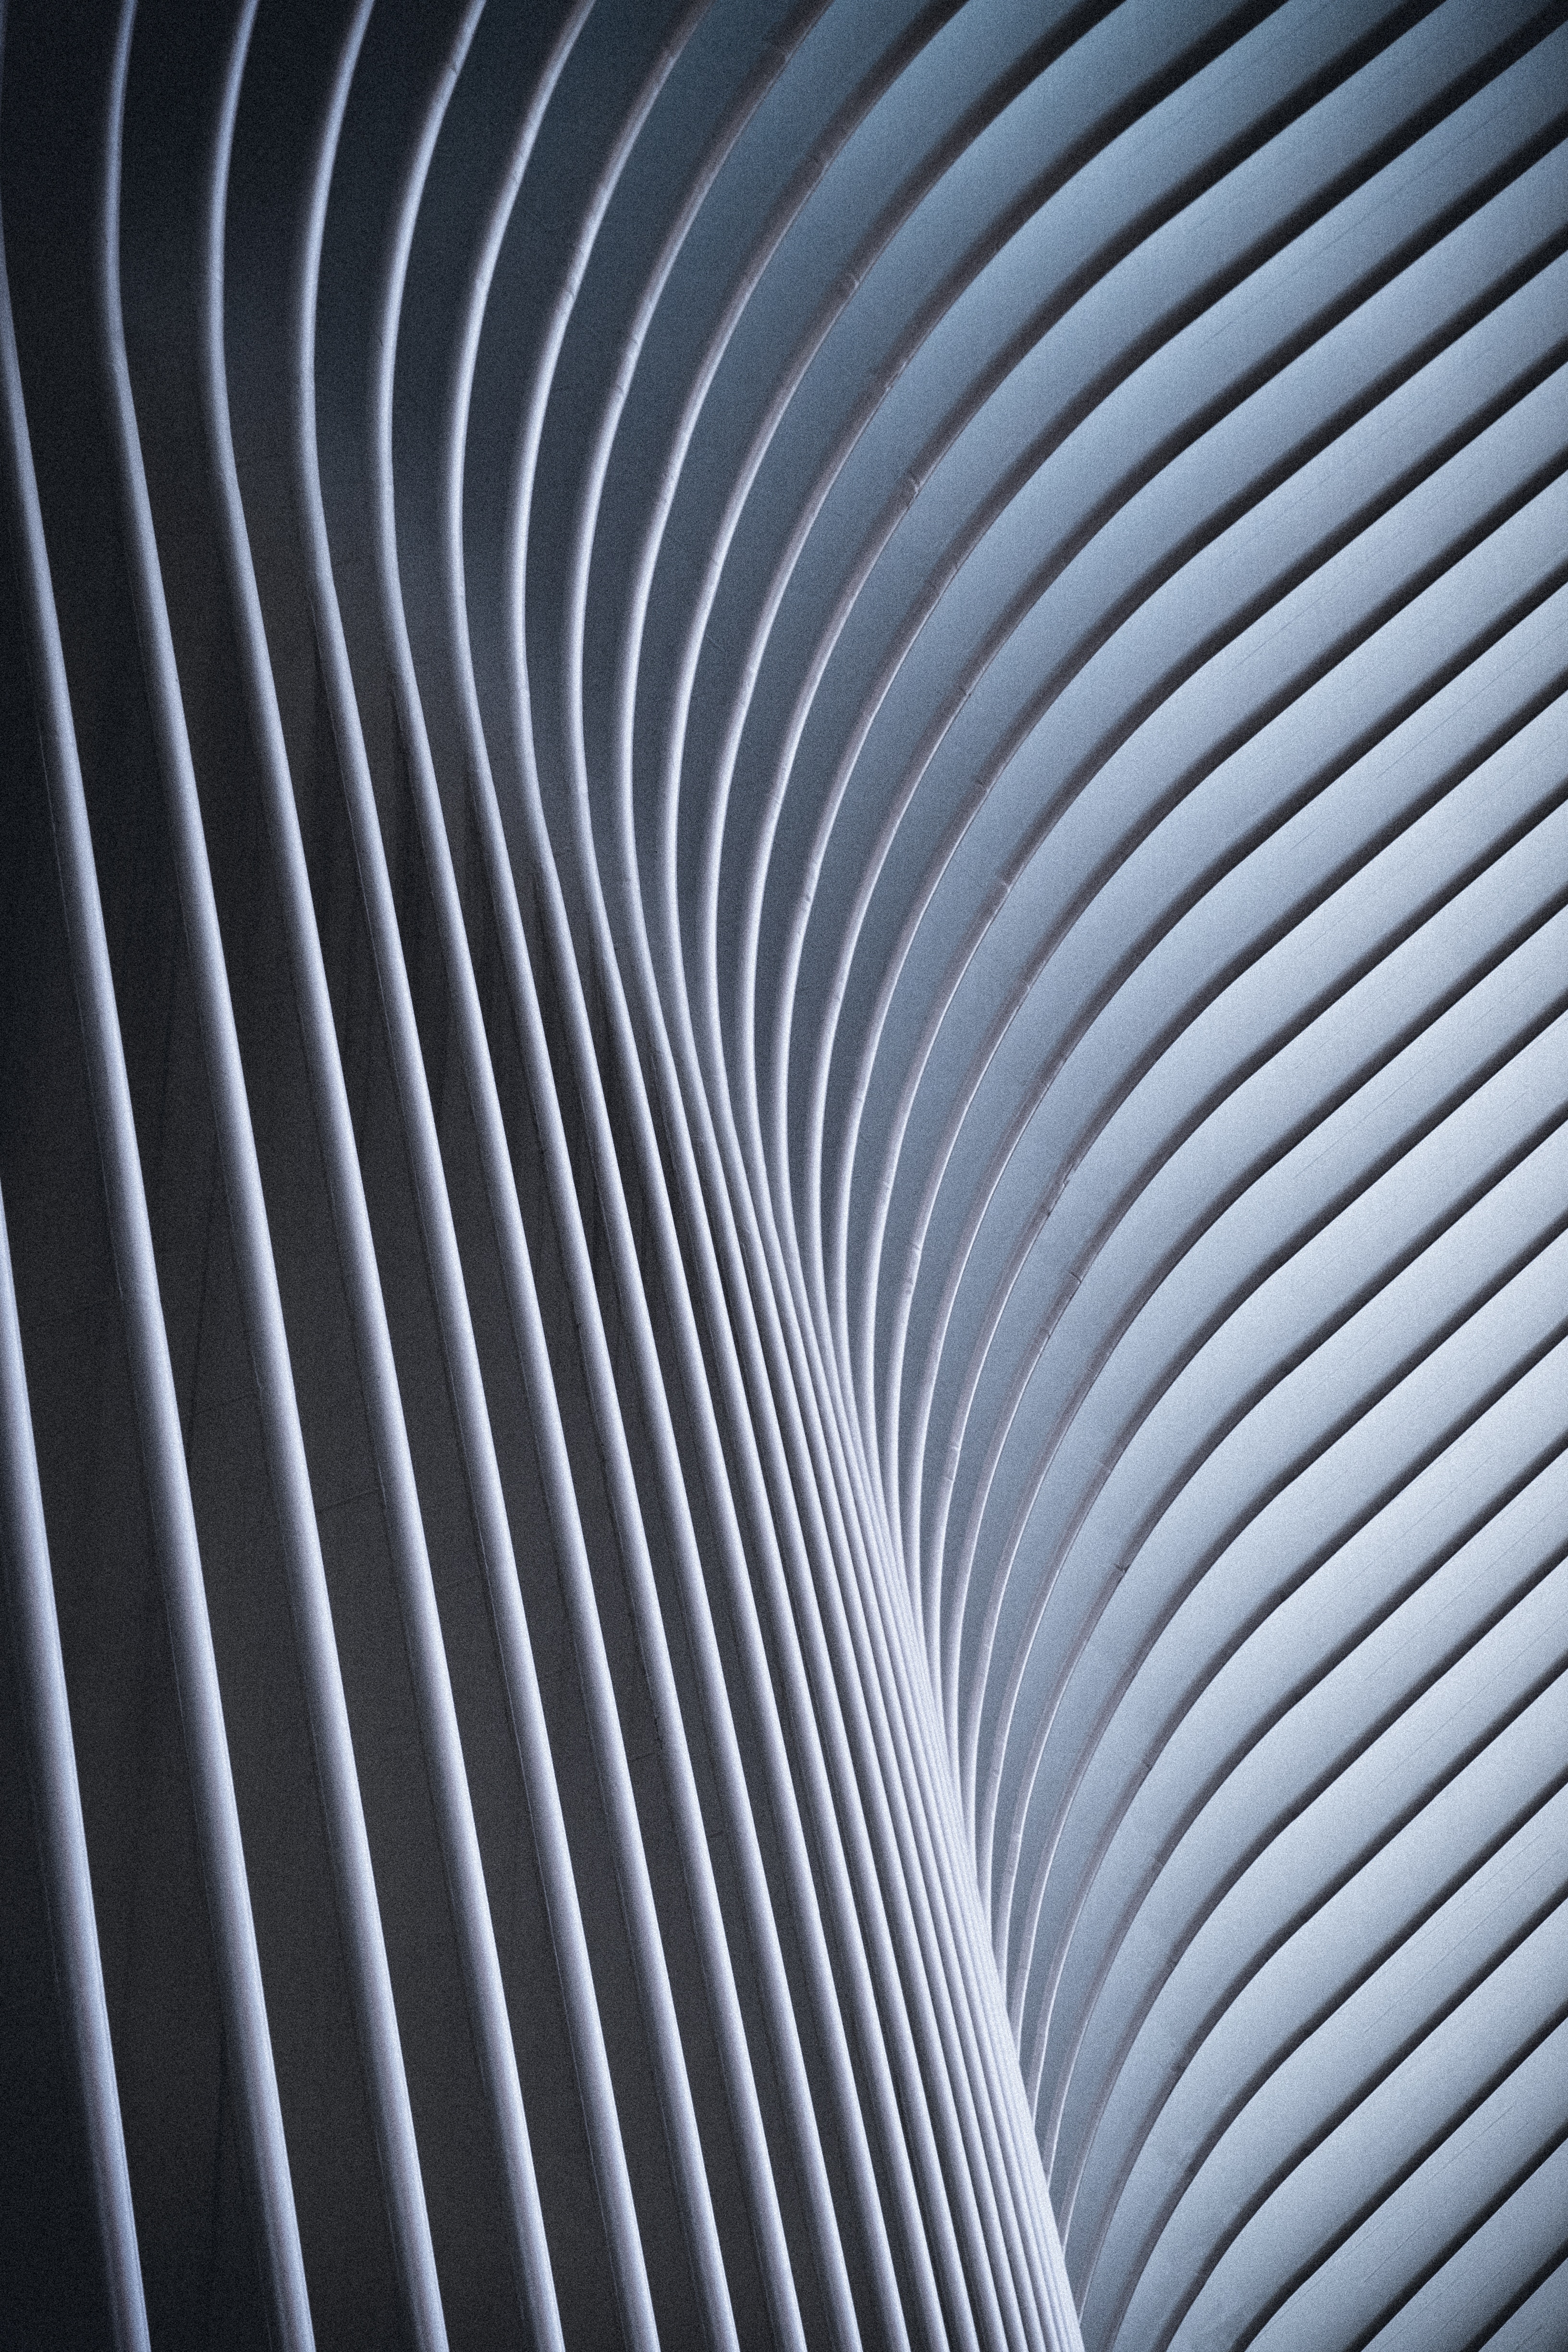
light, black and white, architecture, structure, sky, steel, pattern, line, metal, monochrome, cool image, symmetry, angle, detail, cool photo, daylighting, computer wallpaper